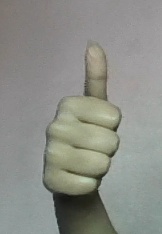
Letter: aleff